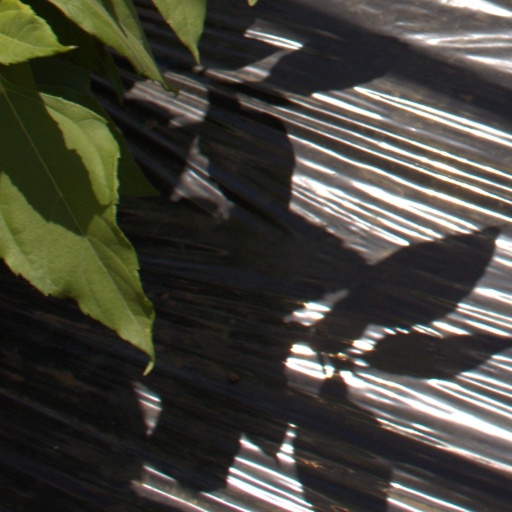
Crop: Jerusalem artichoke